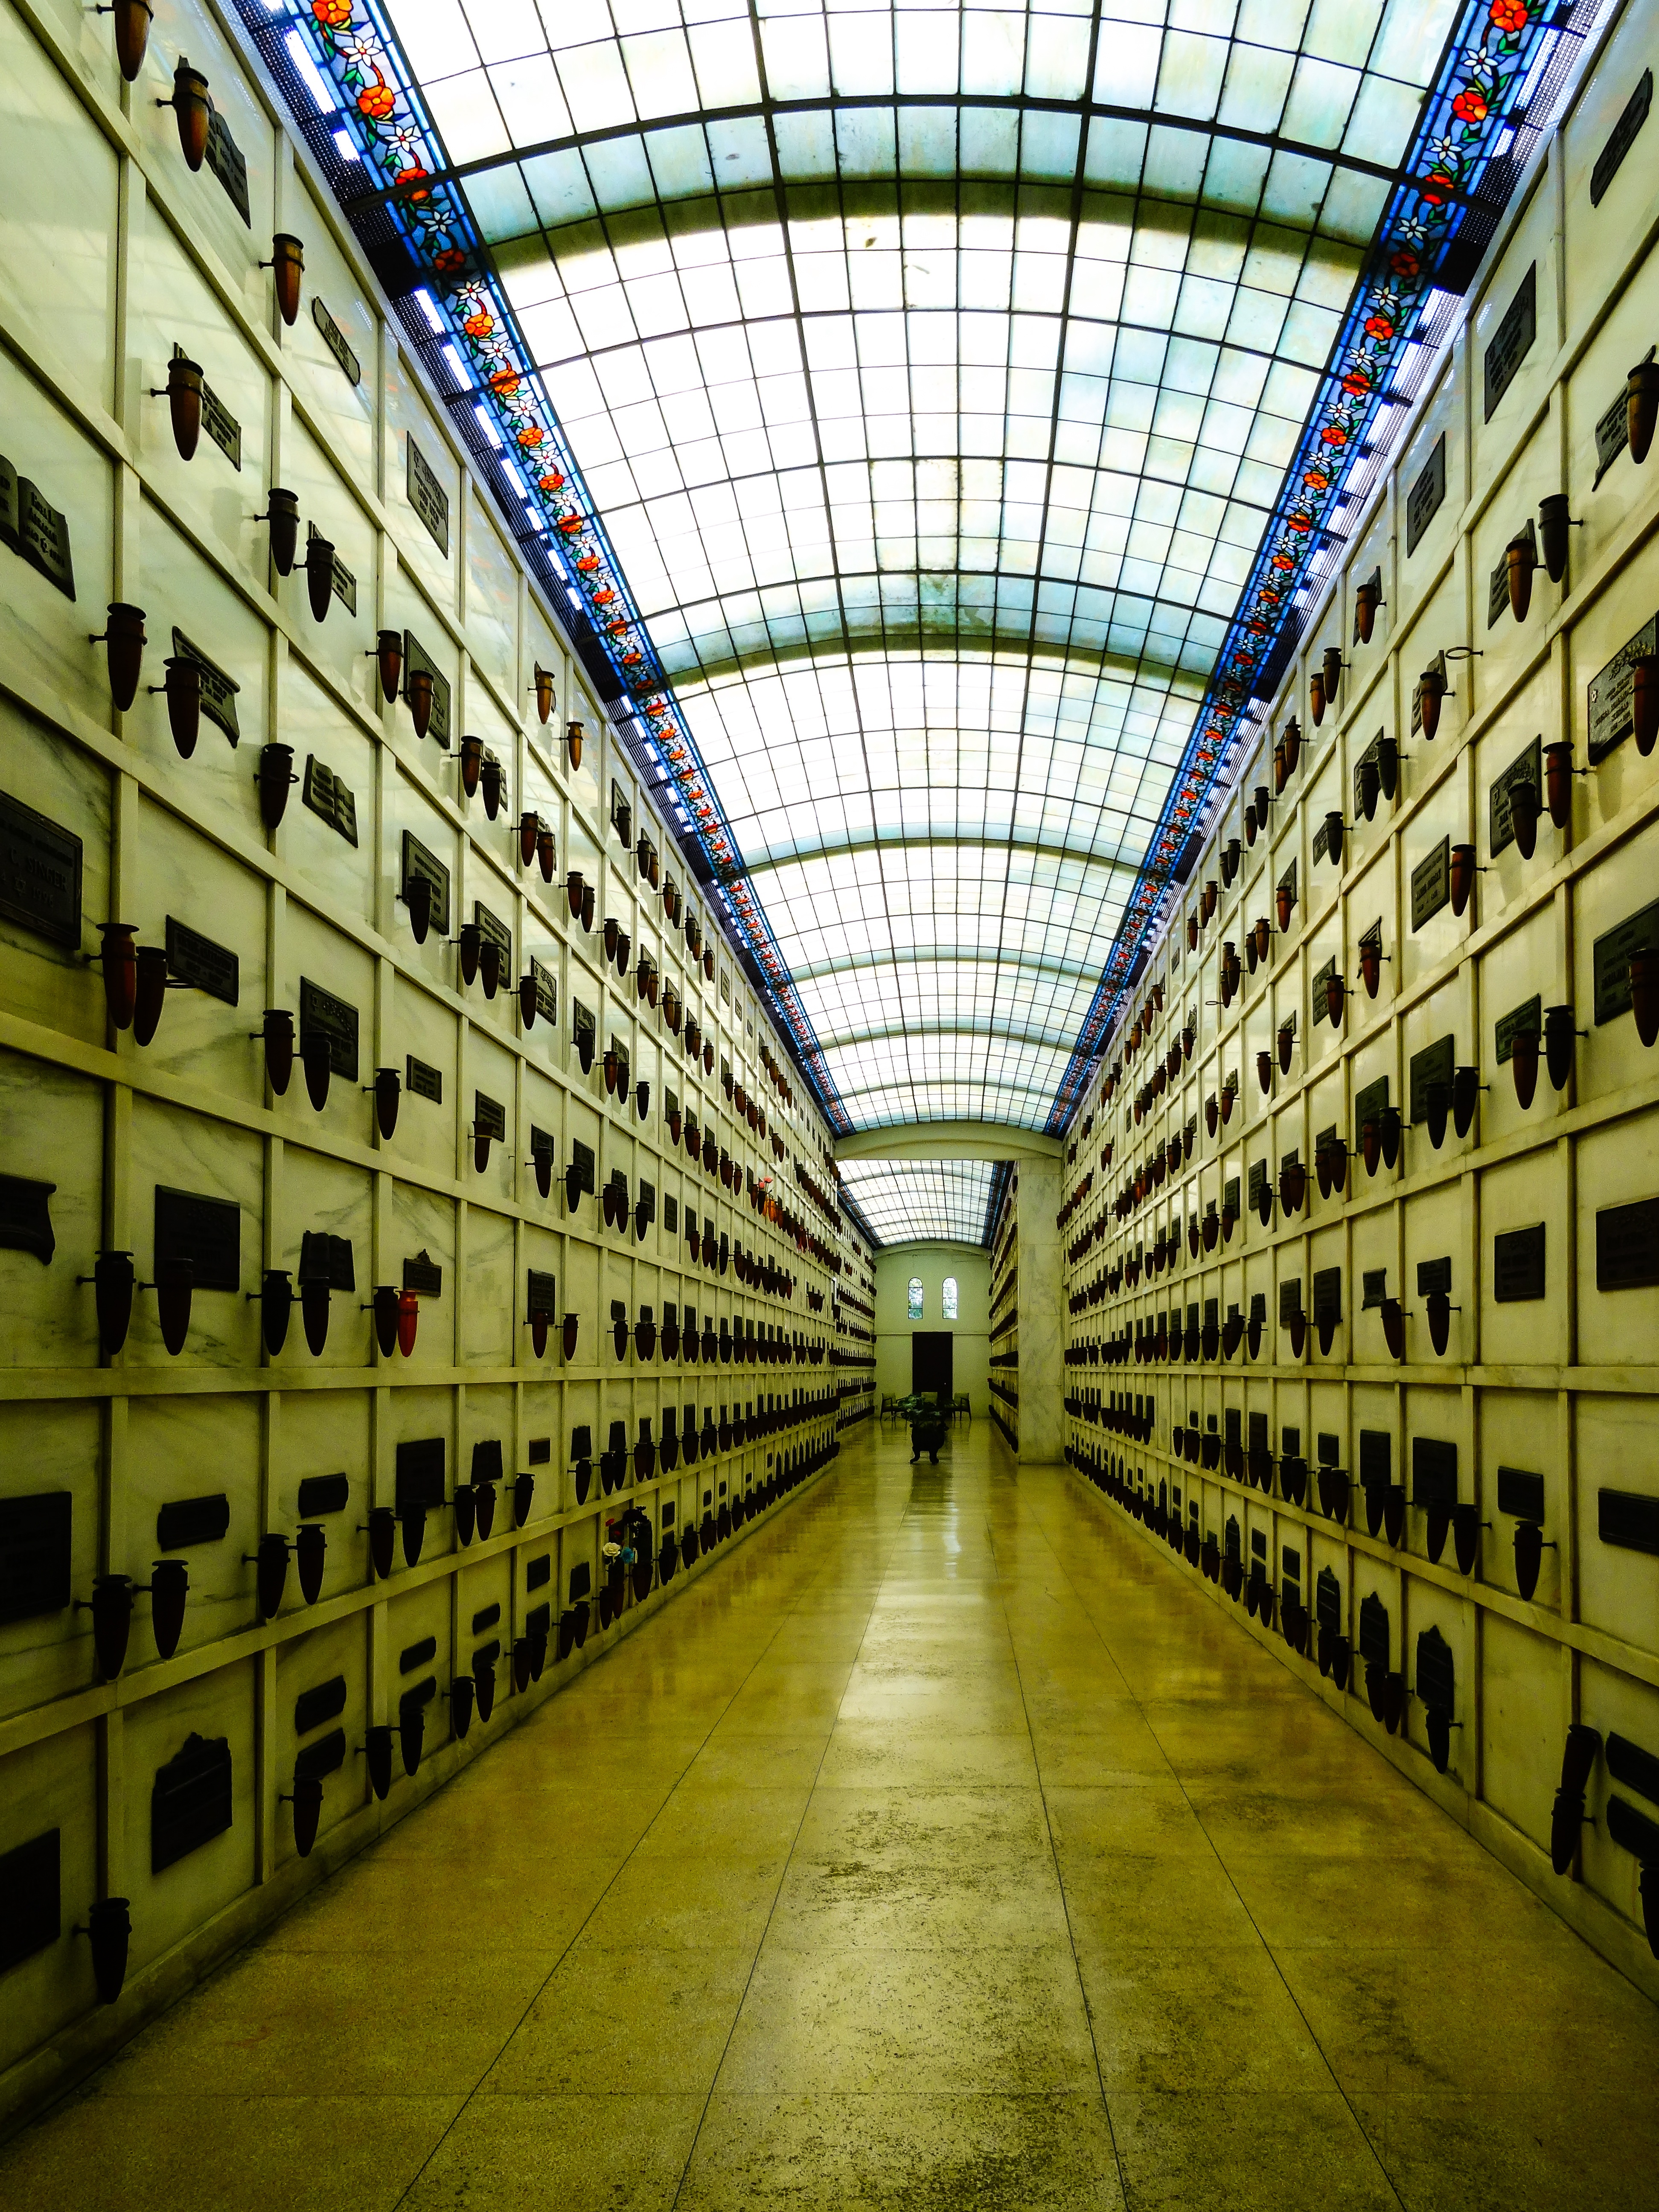
architecture, building, hollywood, line, hall, usa, america, memory, cemetery, thoughtful, california, aisle, symmetry, commemorate, tomb, graves, atmospheric, jewish, los angeles, judaism, grave stones, jewish cemetery, jews, glass roof, urban area, vitrage